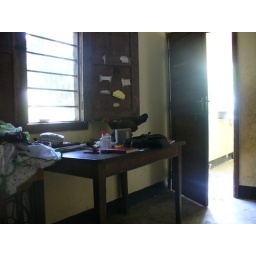
chickens always invaded every house i was in. this was my home in kiuyu